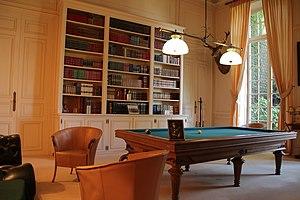
Salle de billard de l'Hotel de Noirmoutiers This building is indexed in the Base Mérimée, a database of architectural heritage maintained by the French Ministry of Culture,
L'hôtel de Noirmoutier également nommé hôtel de Sens, est un hôtel particulier du XVIIIᵉ siècle, situé 138, rue de Grenelle à Paris, en France.